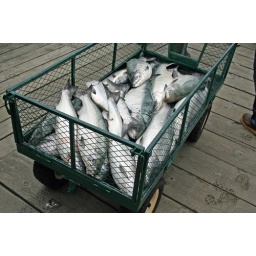
fishin in the silver salmon derby